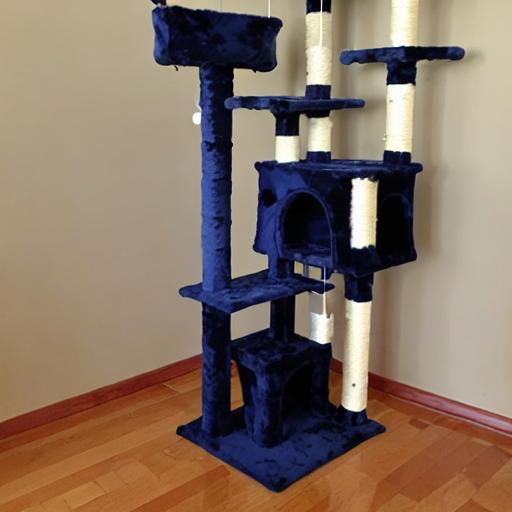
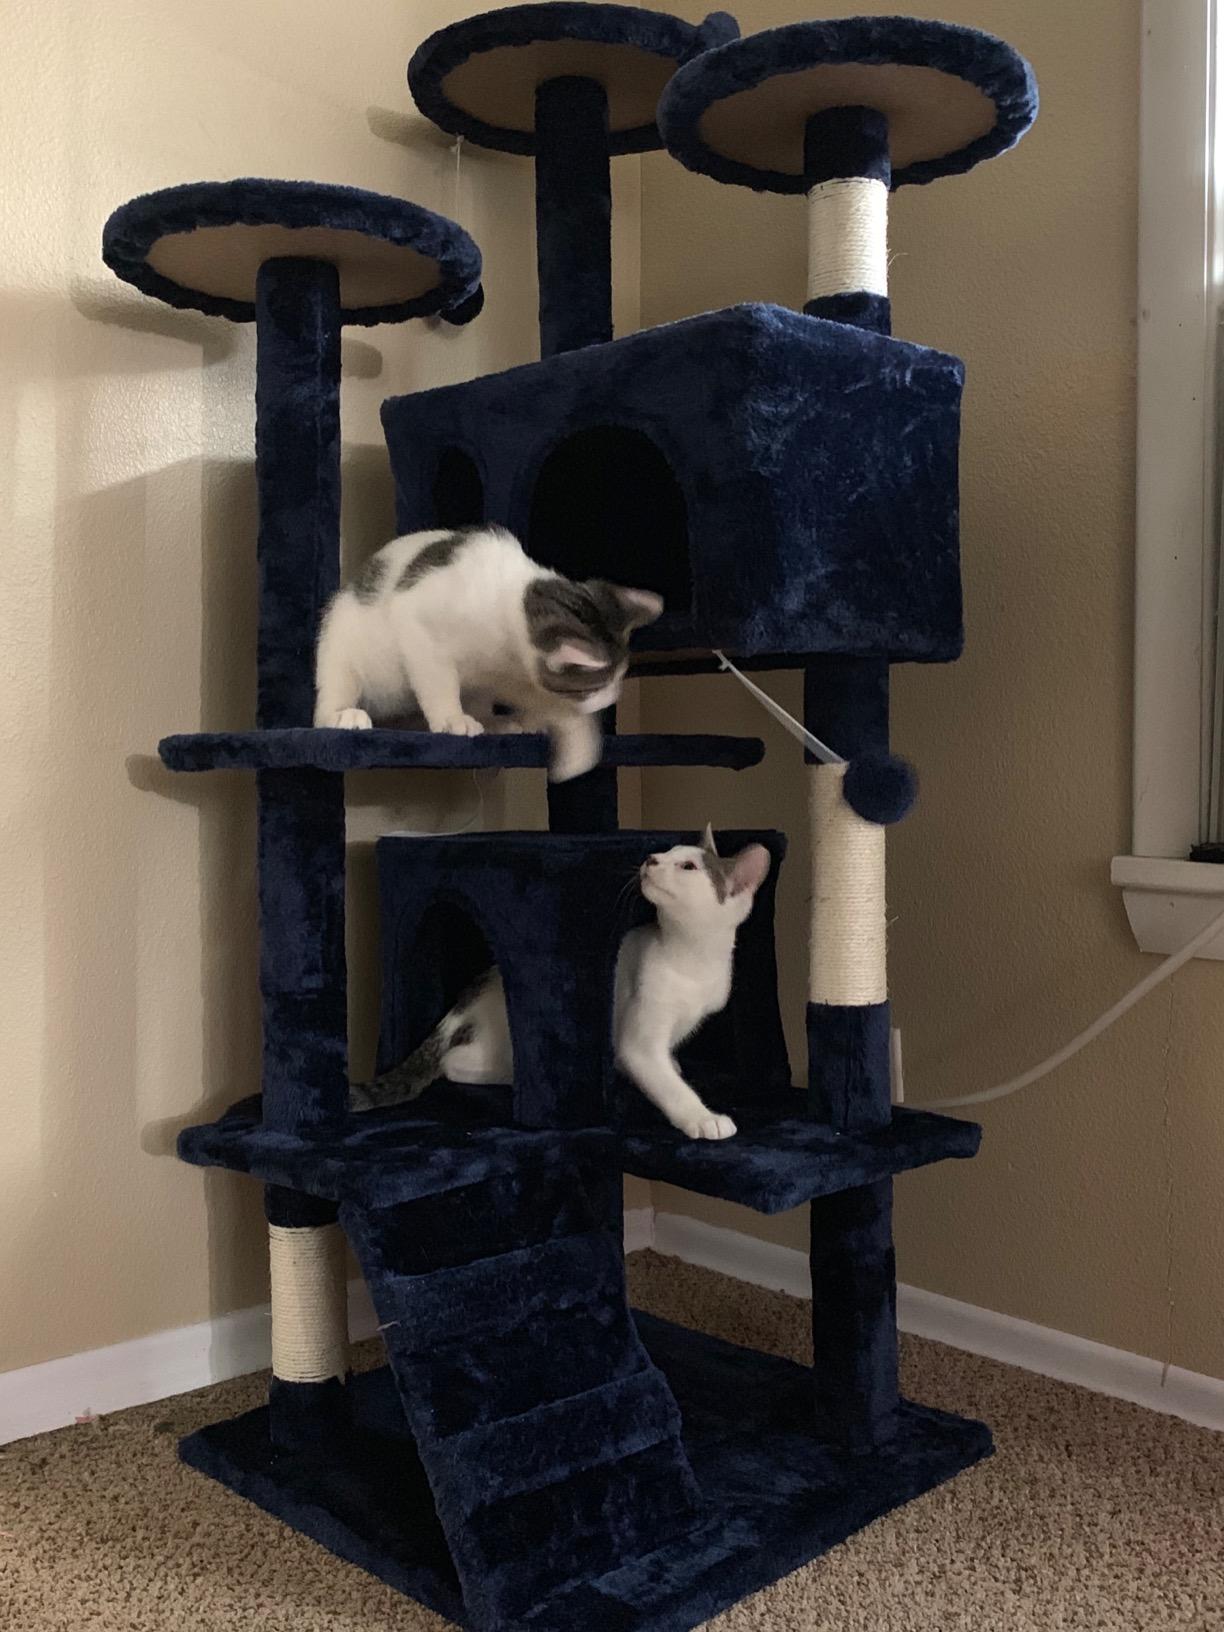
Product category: items_cat tree
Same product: no